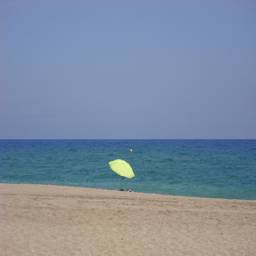
A green umbrella sitting on top of beach next to the ocean.
An single umbrella on the beach with the ocean in the background.
A yellow umbrella on a empty sandy beach
A beach umbrella in the sand near the ocean.
Beach with an umbrella set up on it